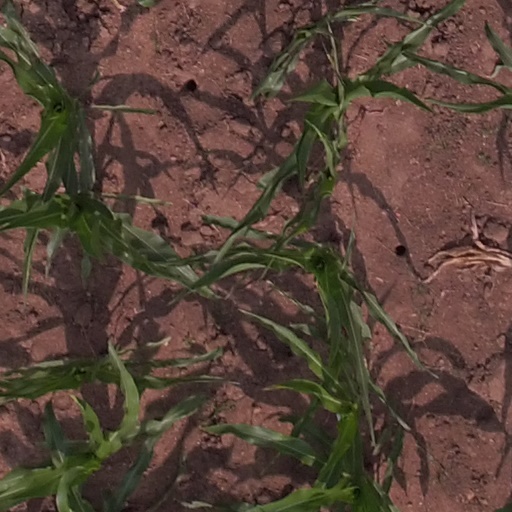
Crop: maize; corn